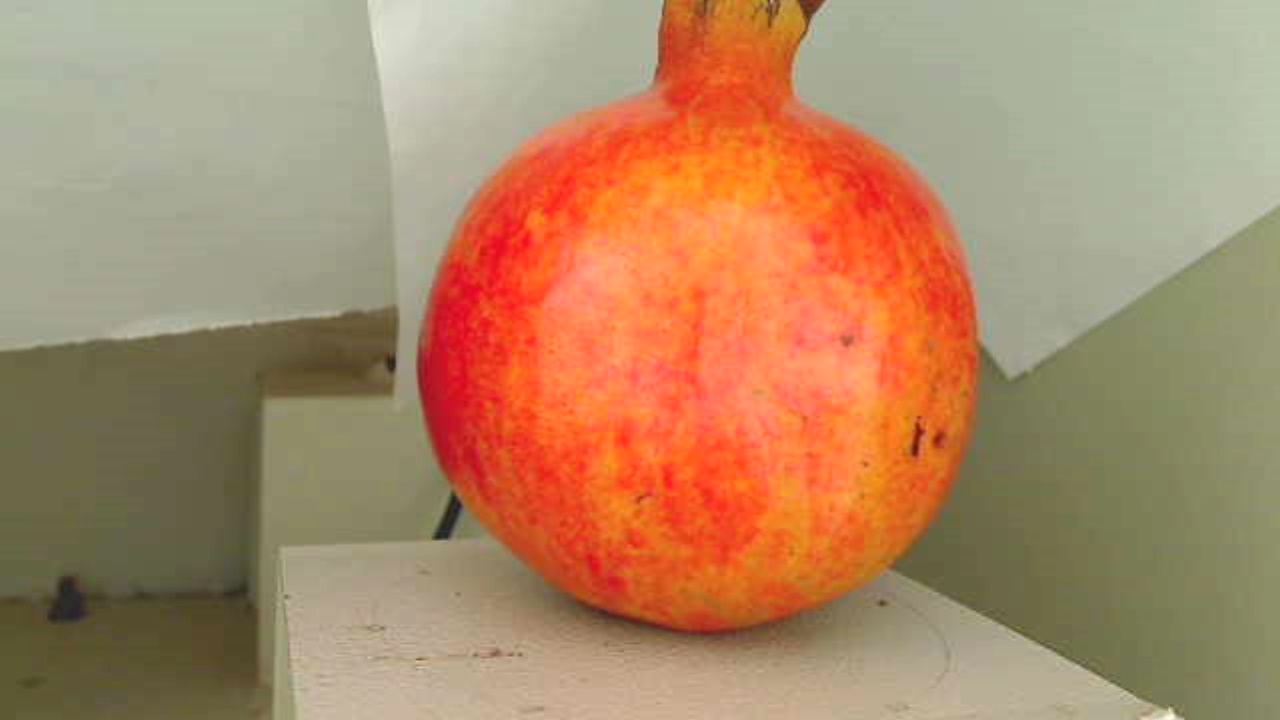
Grade: grade-1
Quality: quality-3